Basilica Minore de San Pedro Bautista

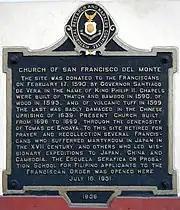
The historical marker of the shrine placed by the Philippine Historical Research and Markers Committee (now the NHCP) in 1936

Reconstruction efforts were done but halted in 1688 because the place was declared unfit for use. Construction resumed in 1696 under the supervision of Fr. Francisco de Mondéjar and through the generosity of the pious "Don" Tomás de Endaya, and the stone church was completed in 1699. The convent was also reconstructed alongside the church. It was also during this time when the Baroque altar was installed. The new stone church was dedicated to then newly beatified Pedro Bautista and his companion martyrs who were beatified by Pope Urban VIII on September 14, 1627 and later canonised on June 8, 1862 by Pope Pius IX.